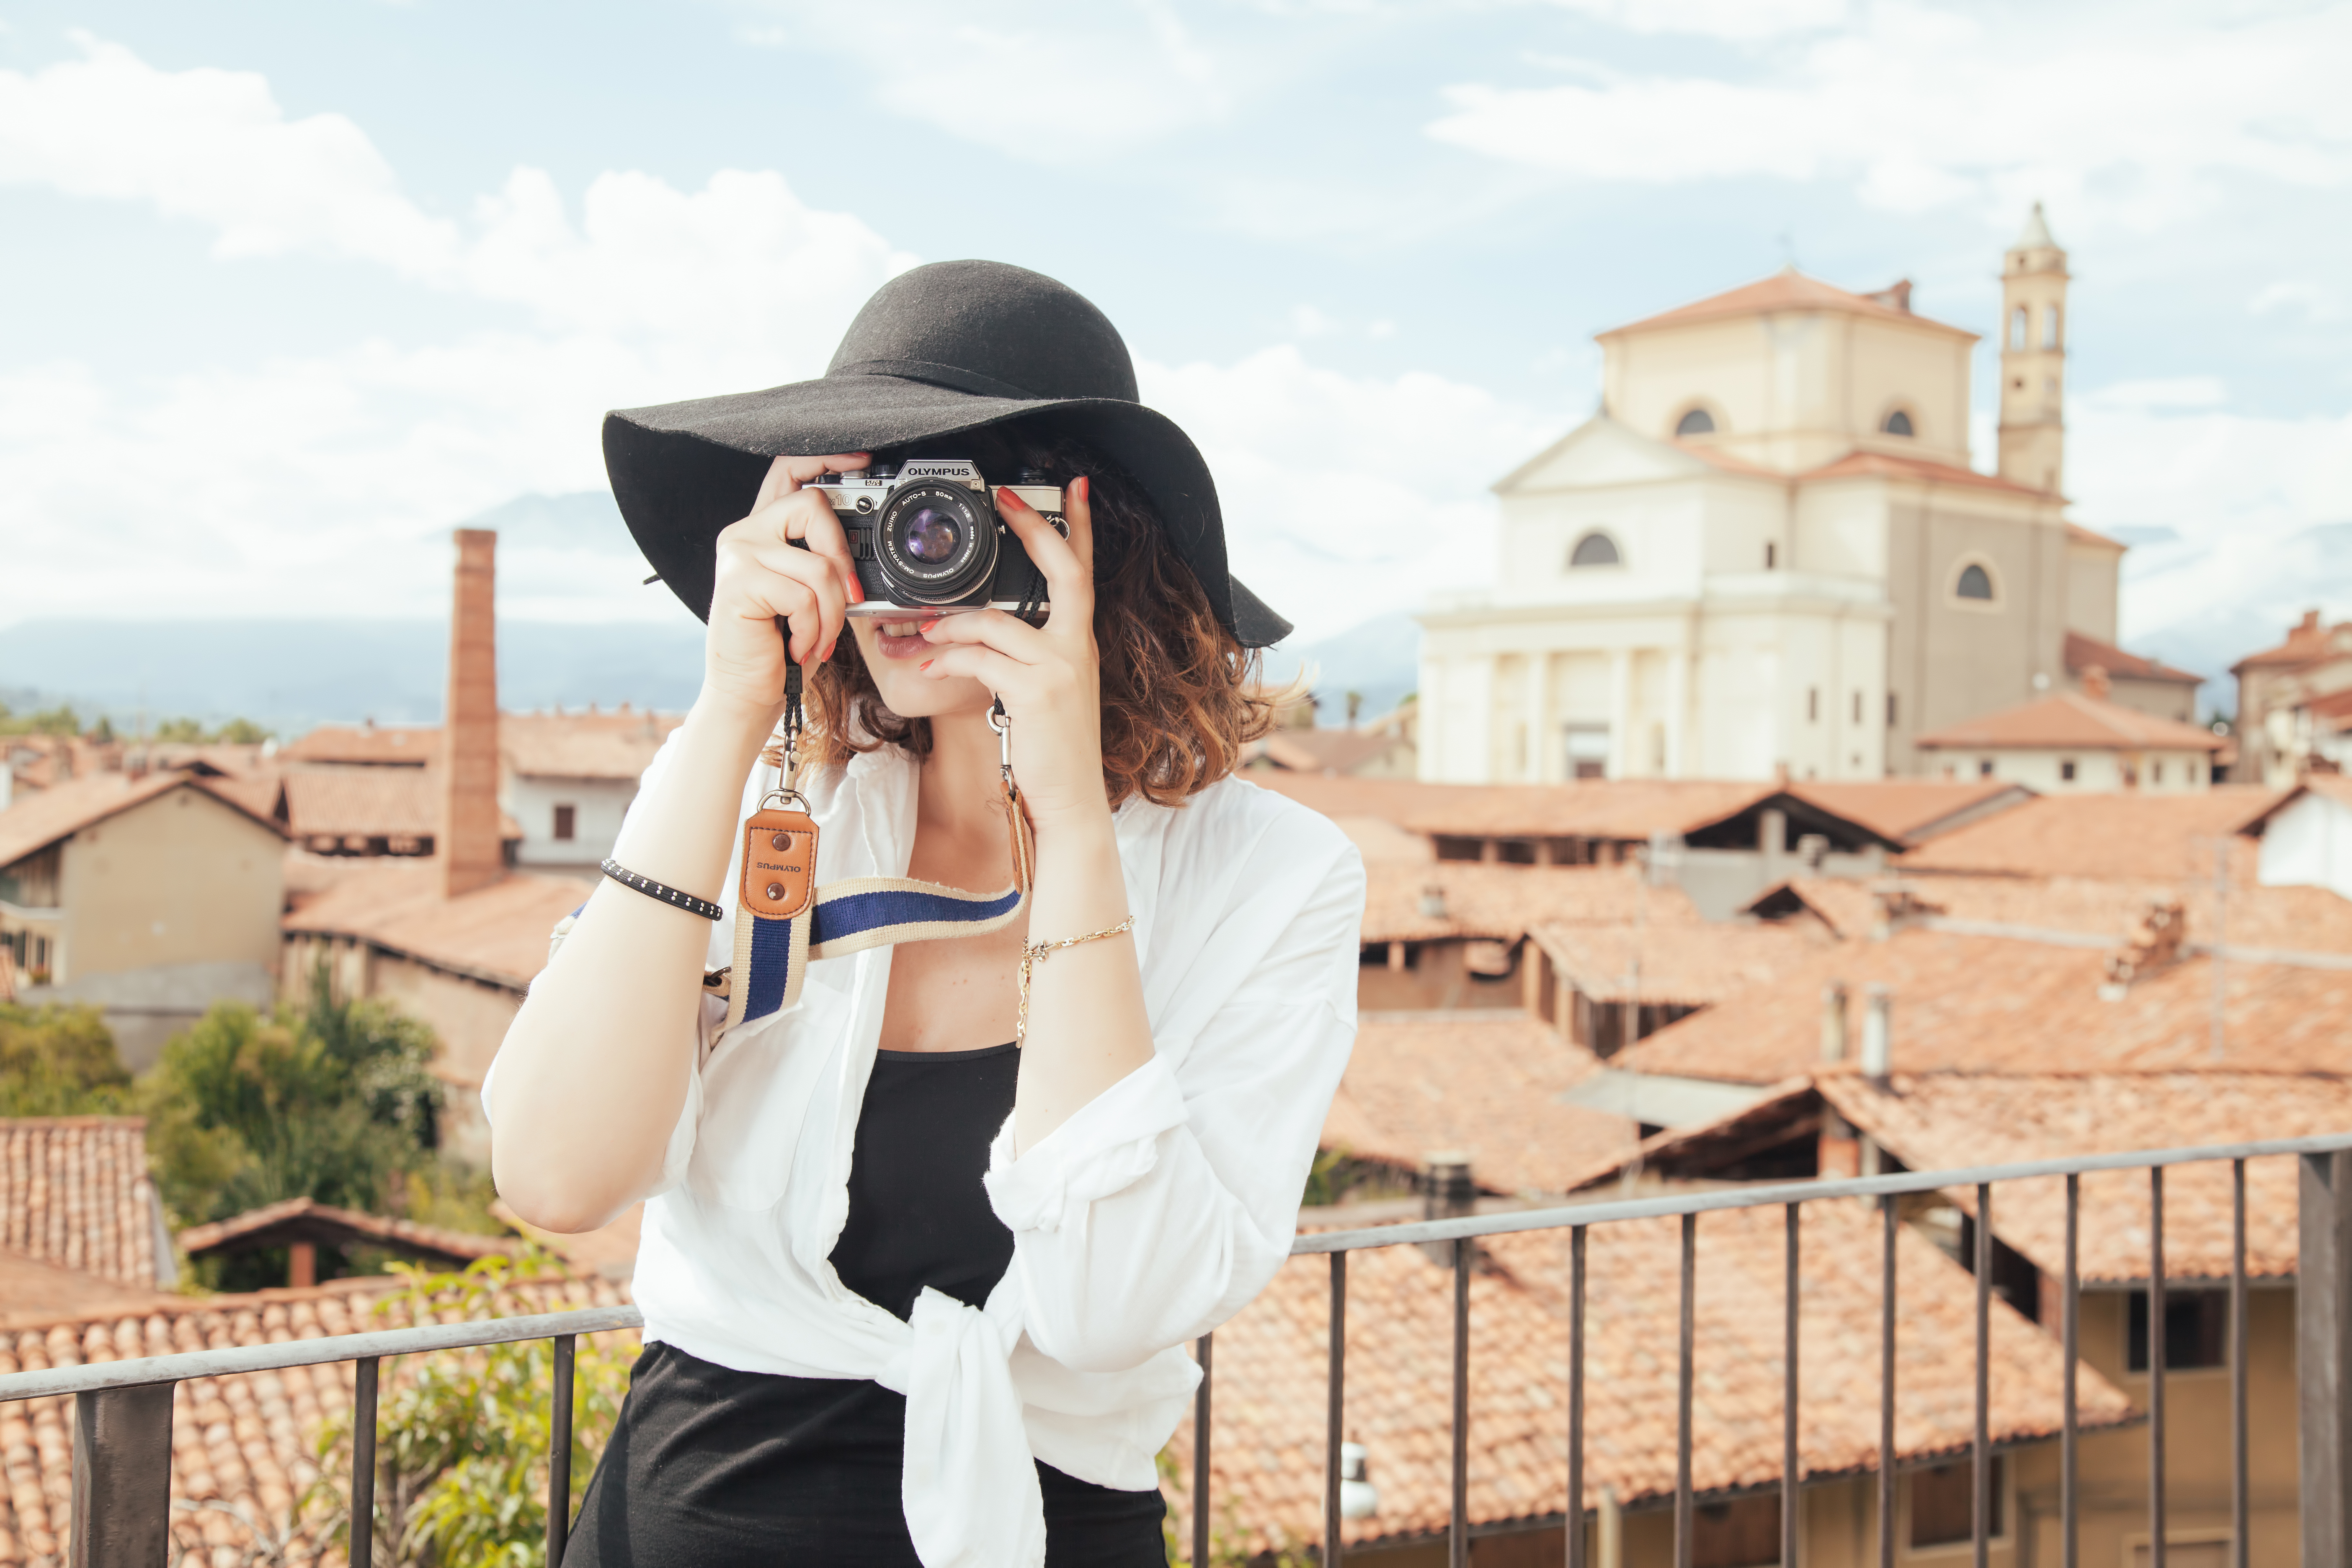
person, woman, photography, photographer, tourist, dslr, fashion, clothing, taking photo, outfit, casual, interaction, analog camera